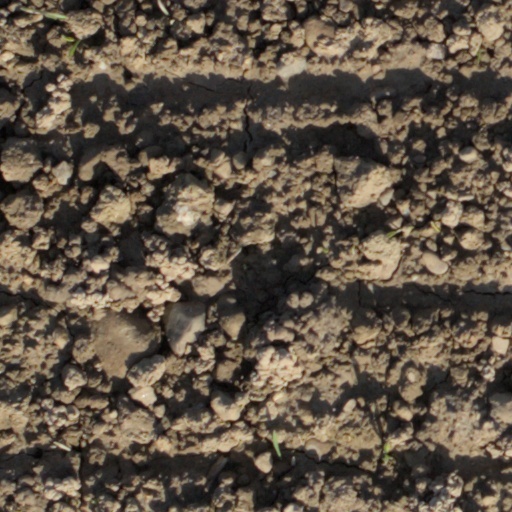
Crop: wheat